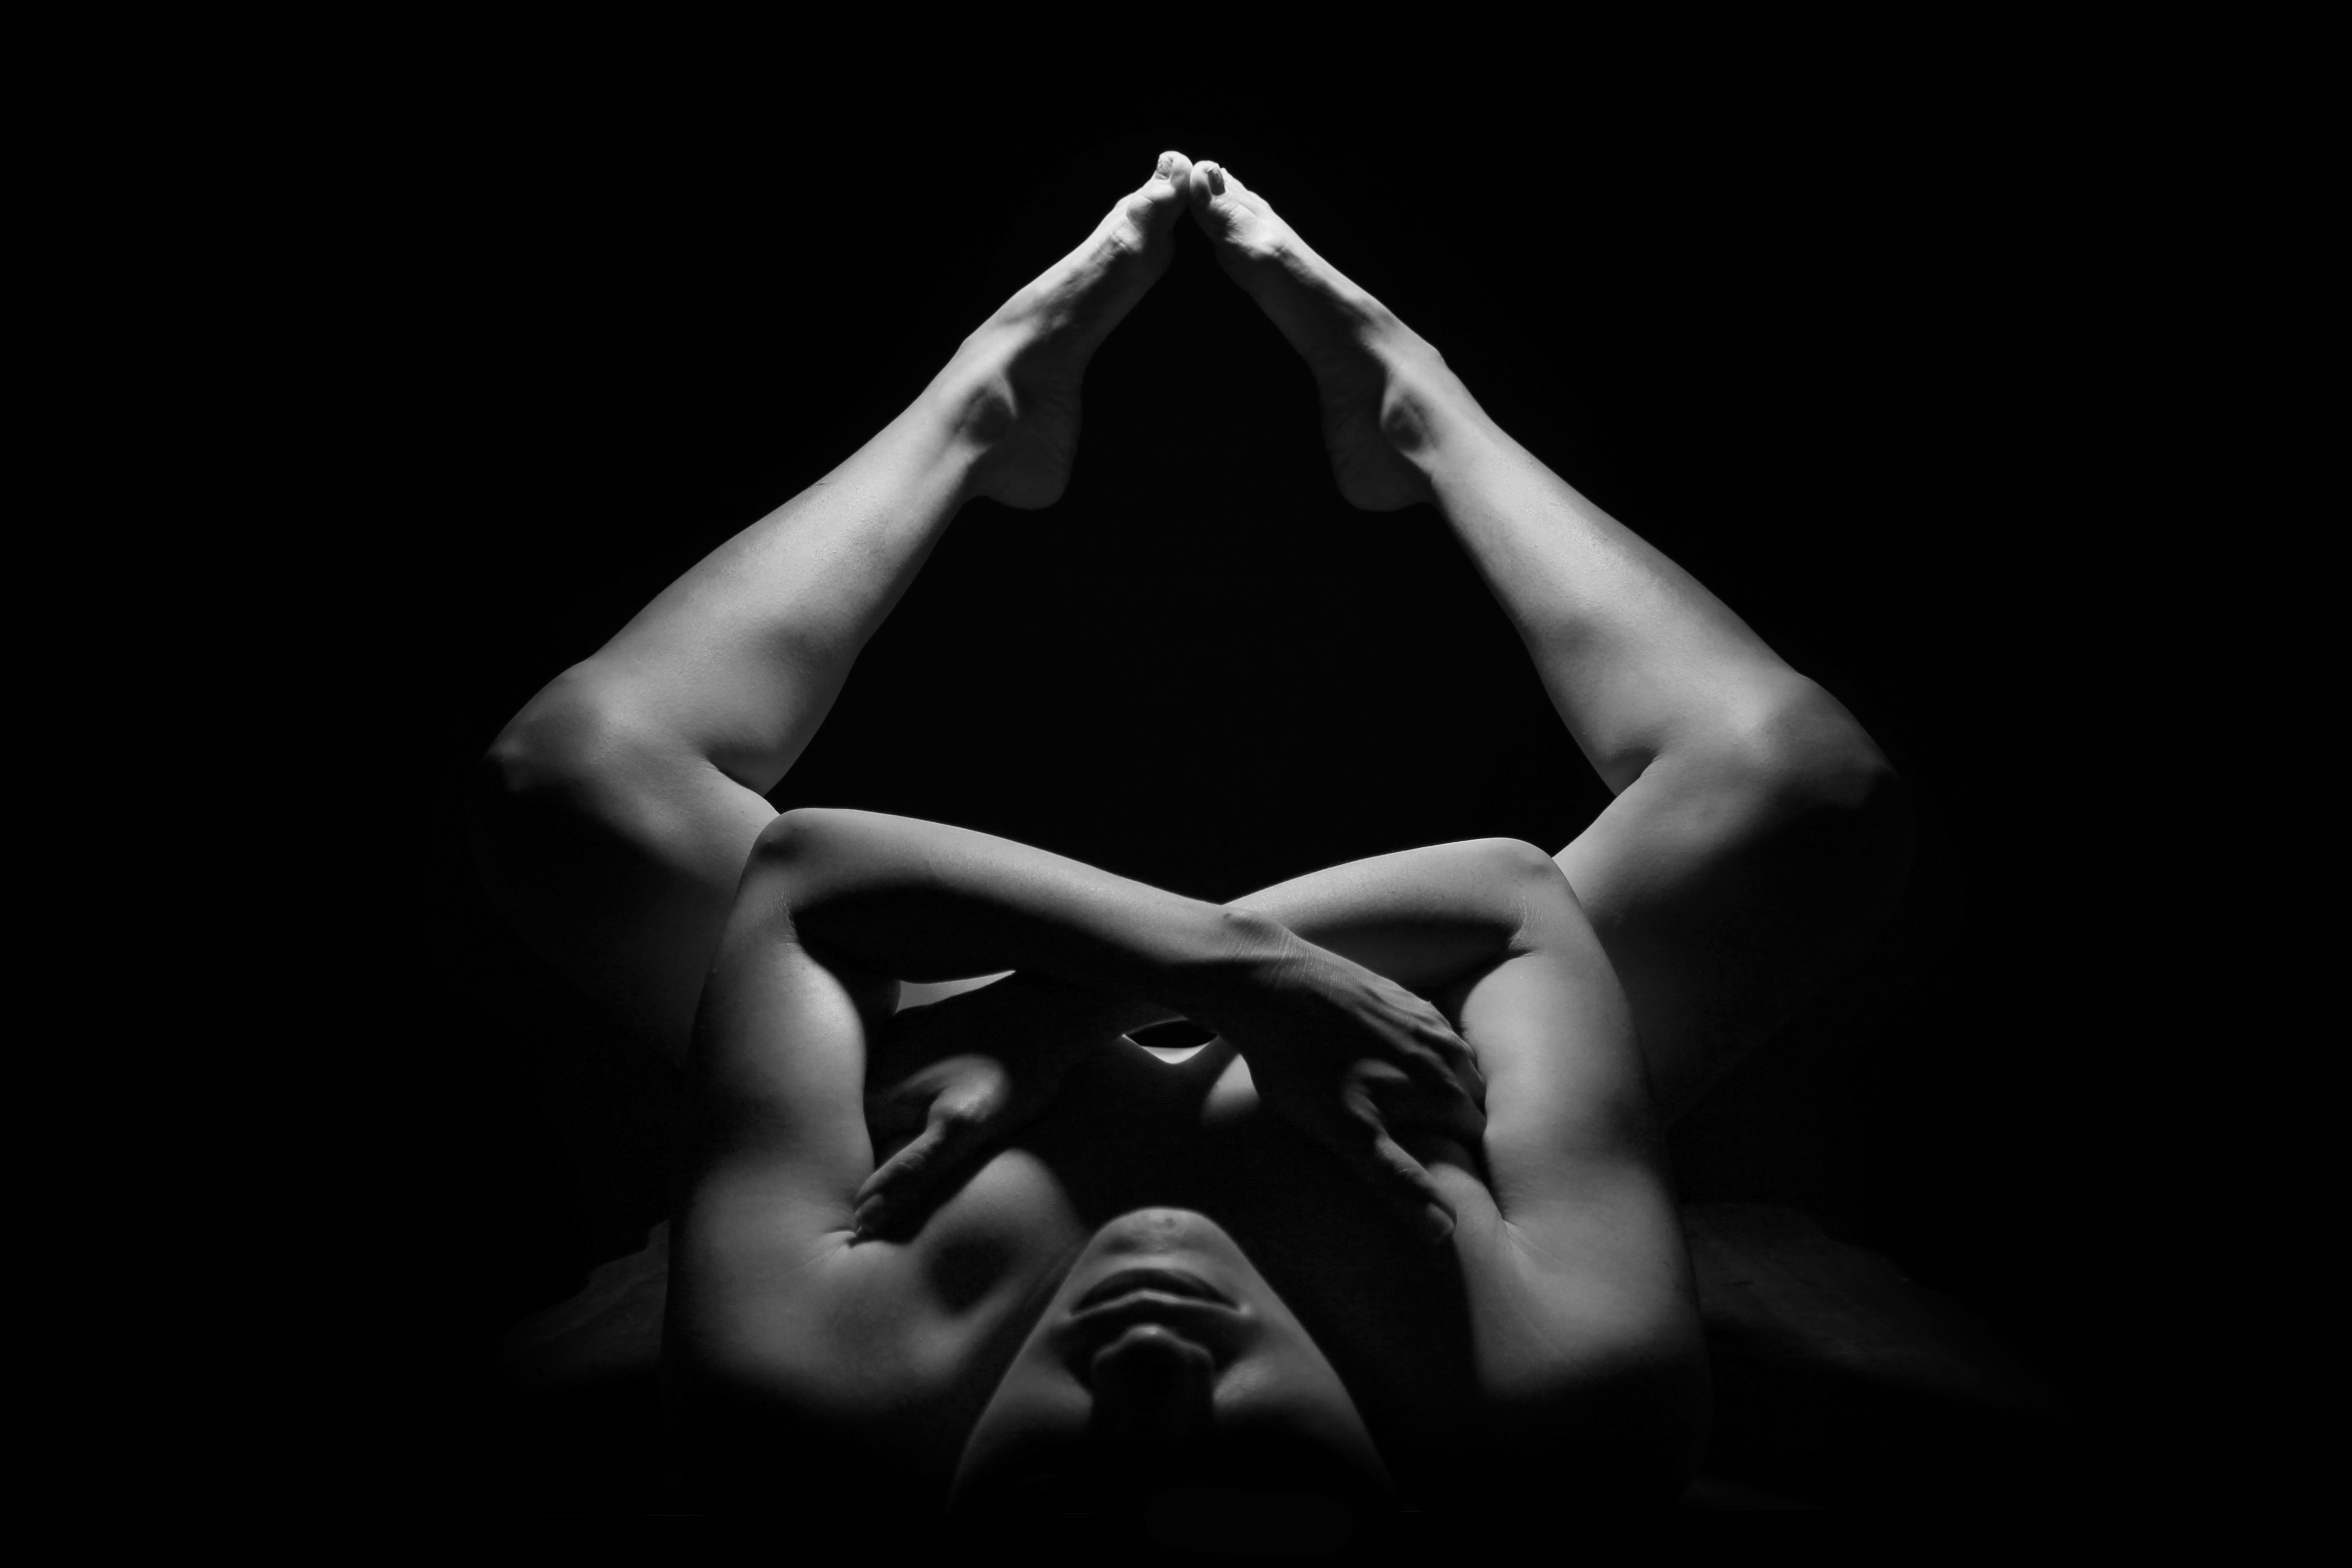
hand, man, person, blur, black and white, people, photography, dark, model, shadow, darkness, black, monochrome, close up, art, focus, yoga, pose, sexy, nude, body, photoshoot, erotic, position, sense, monochrome photography, art model, modern dance, concert dance, aerialist